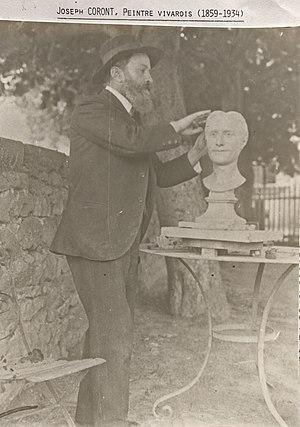
Joseph Coront, en train de sculpter le buste de Marcel Delaigue
Lucien Joseph Coront Ducluzeau, dit Joseph Coront, né le 19 avril 1859 à Vanosc en Ardèche, où il est mort le 26 mars 1934, est un peintre français.